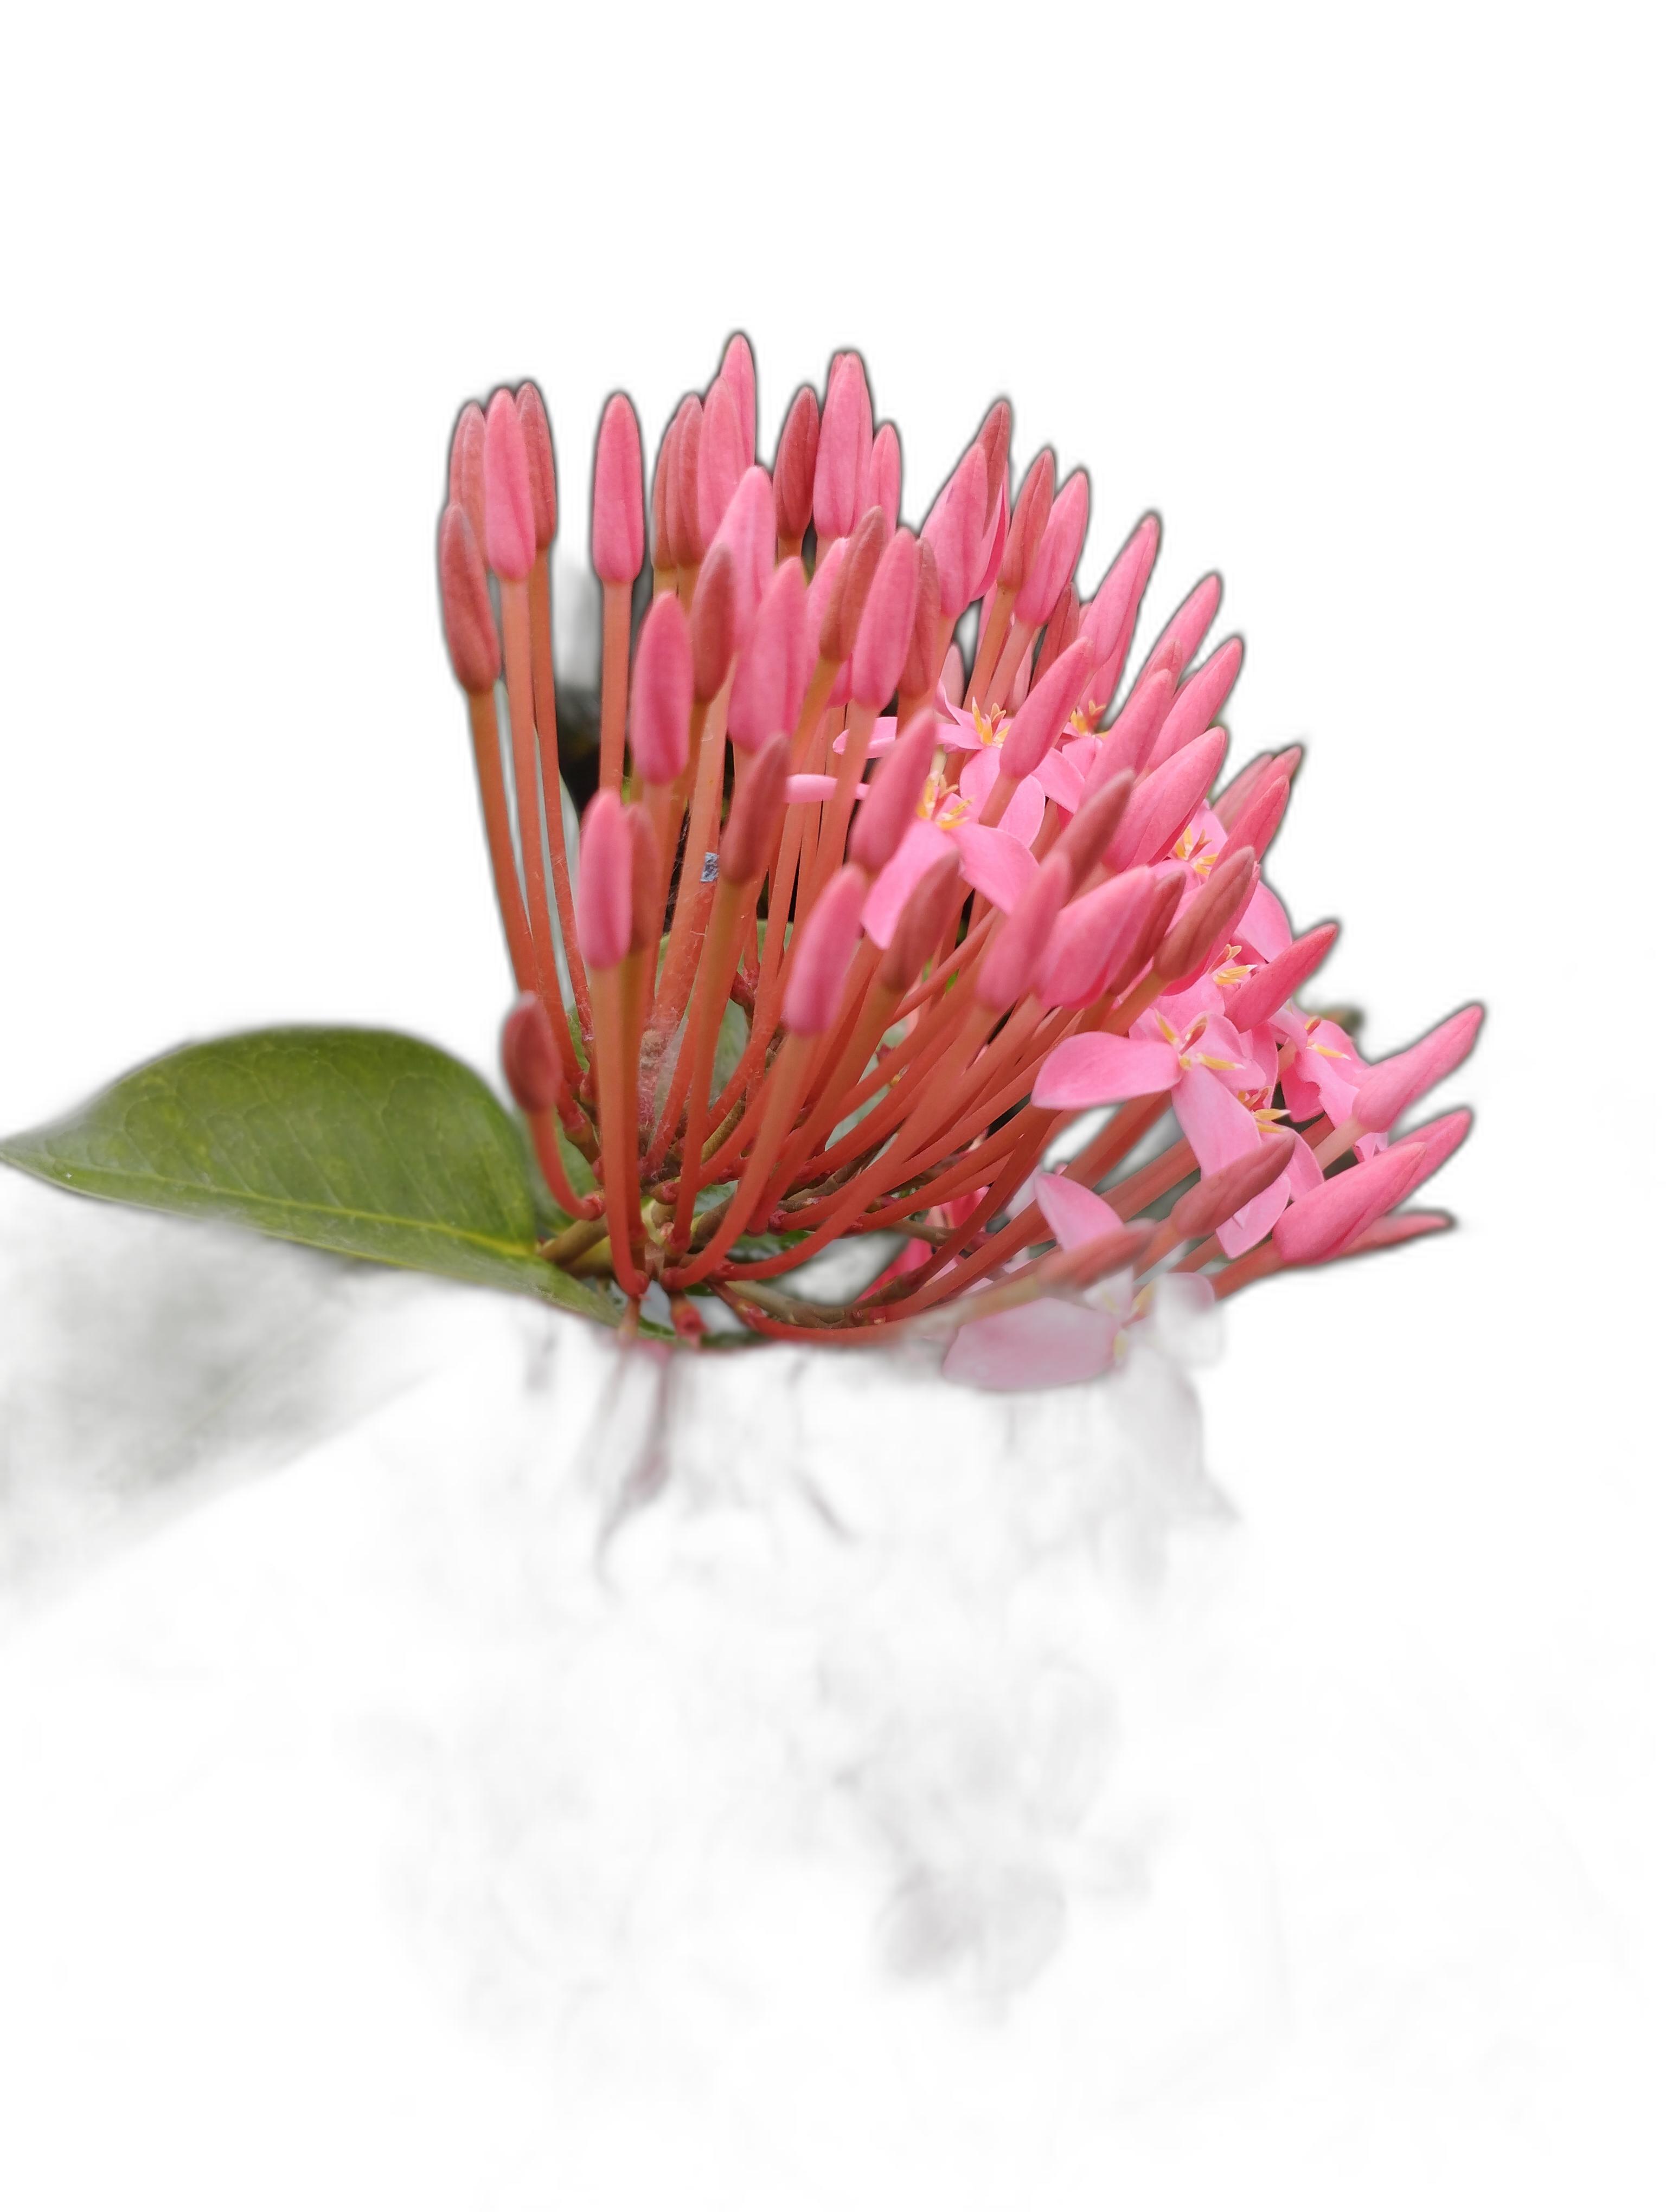
Label: Jungle geranium